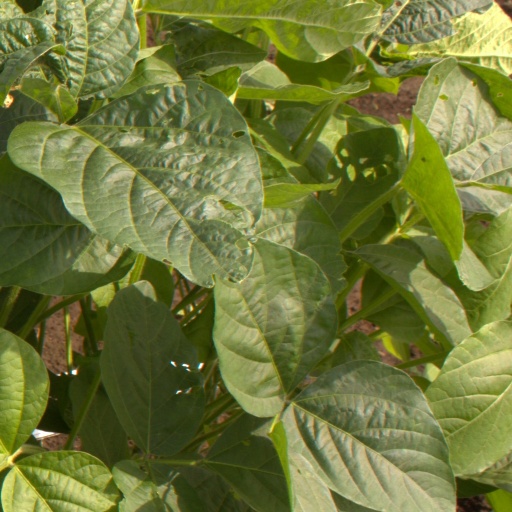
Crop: soybean